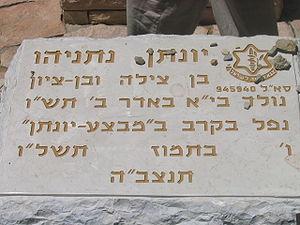
Yonatan « Yoni » Netanyahou, est le commandant de la Sayeret Matkal, de 1975 à juillet 1976.